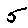
Label: 5